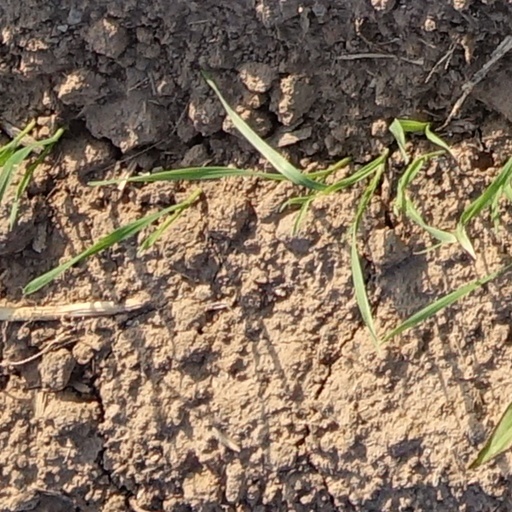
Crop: wheat